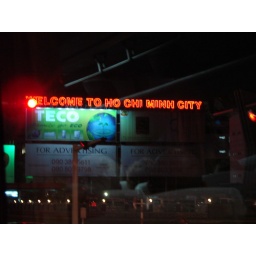
View of welcome sign through bus window on way from airport in Saigon to hotel.